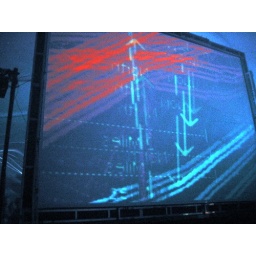
Armin van Buuren video by Giles Hendrix and Joshua Goldberg